List of Lepidoptera of Greece

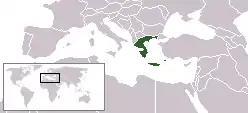
Location of Greece

Lepidoptera of Greece consist of both the butterflies and moths recorded from Greece, including Crete, the Greek mainland and the Aegean Islands (including the Cyclades and Dodecanese).